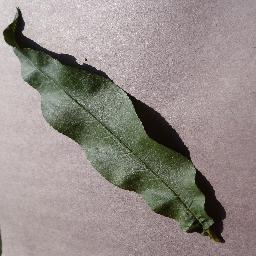
Label: Peach___healthy